Fei Yi-ming

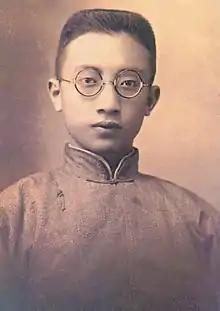
Fei Yi-ming (c. 1920s)

Fei Yi-ming (1908 – 18 May 1988) was the managing director of the pro-Beijing "Tai Kung Pao" in Hong Kong.